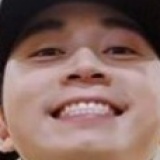
ca sĩ Karik